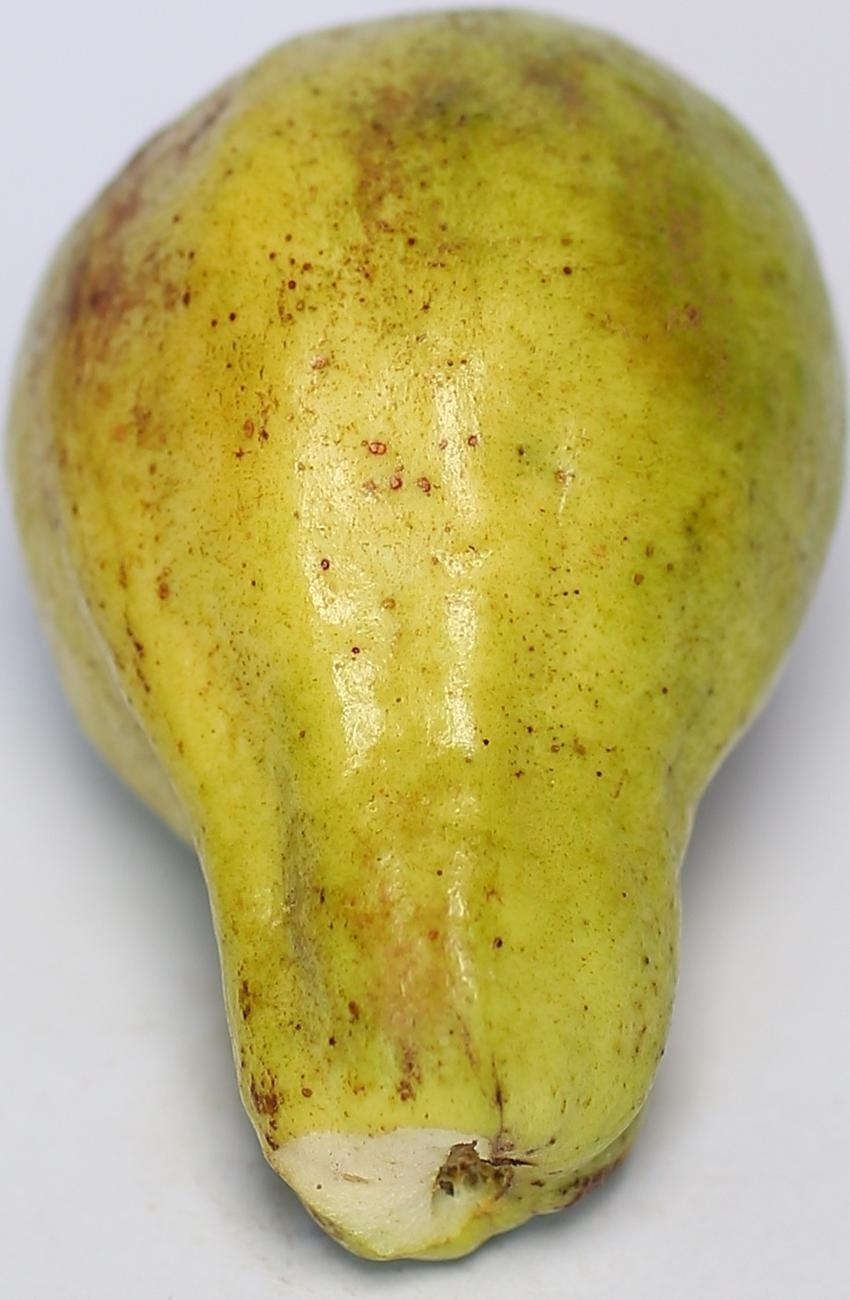
Maturity: mature-green
Variety: local-sindhi